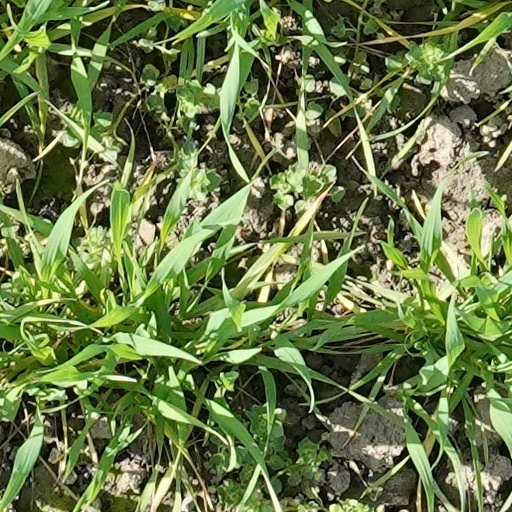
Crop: wheat